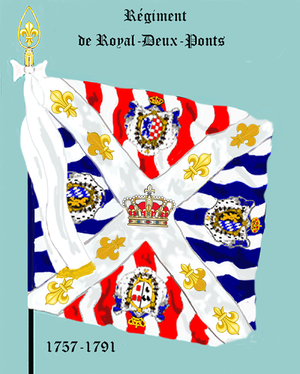
Cet article présente et étudie les drapeaux et uniformes des régiments étrangers au service de l'Ancien Régime au XVIIIᵉ siècle. À cette époque de l'Histoire de France, les armées du Royaume de France ont eu régulièrement recours à des troupes recrutées à l'étranger. Si les suisses sont les plus connues, de nombreuses autres formations peuvent être comptées.
Le régiment Royal-Deux-Ponts est un régiment d’infanterie allemand du Royaume de France créé en 1757.